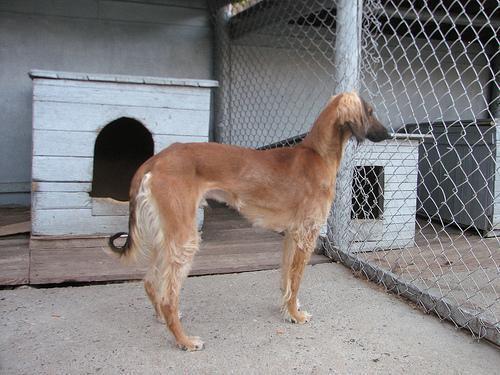
Saluki